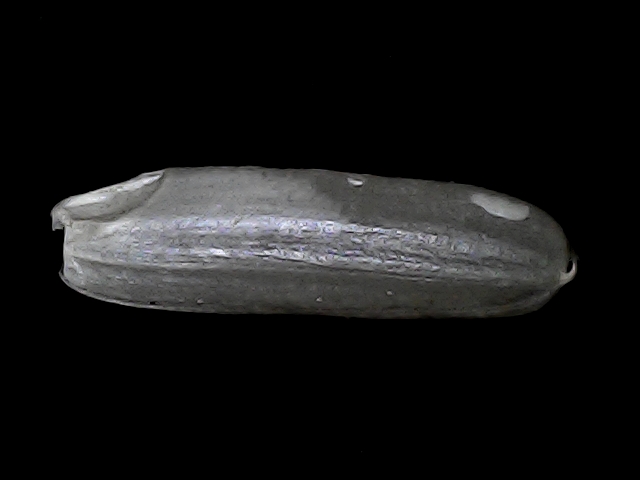
Rice variety: BRRI102